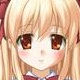
Portrait style: Anime Portrait